Huntsville Botanical Garden

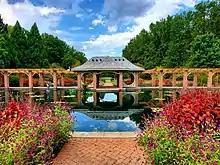
Aquatic Garden

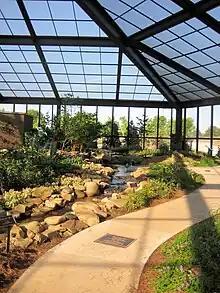
Butterfly House

The gardens include a seasonal butterfly house, and aquatic, annual, daylily, fern, herb, perennial, rose, and wildflower gardens, as well as a nature path and collection of Flowering Dogwood trees. Specific sections of the garden are as follows: